Little Miss Big

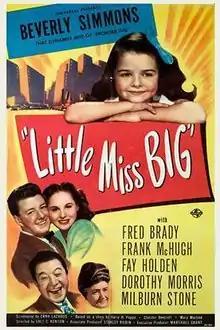
Theatrical release poster

Little Miss Big is a 1946 American comedy film directed by Erle C. Kenton and written by Erna Lazarus. The film stars Beverly Simmons, Frederick Brady, Fay Holden, Frank McHugh, Dorothy Morris and Milburn Stone. The film was released on August 30, 1946, by Universal Pictures.